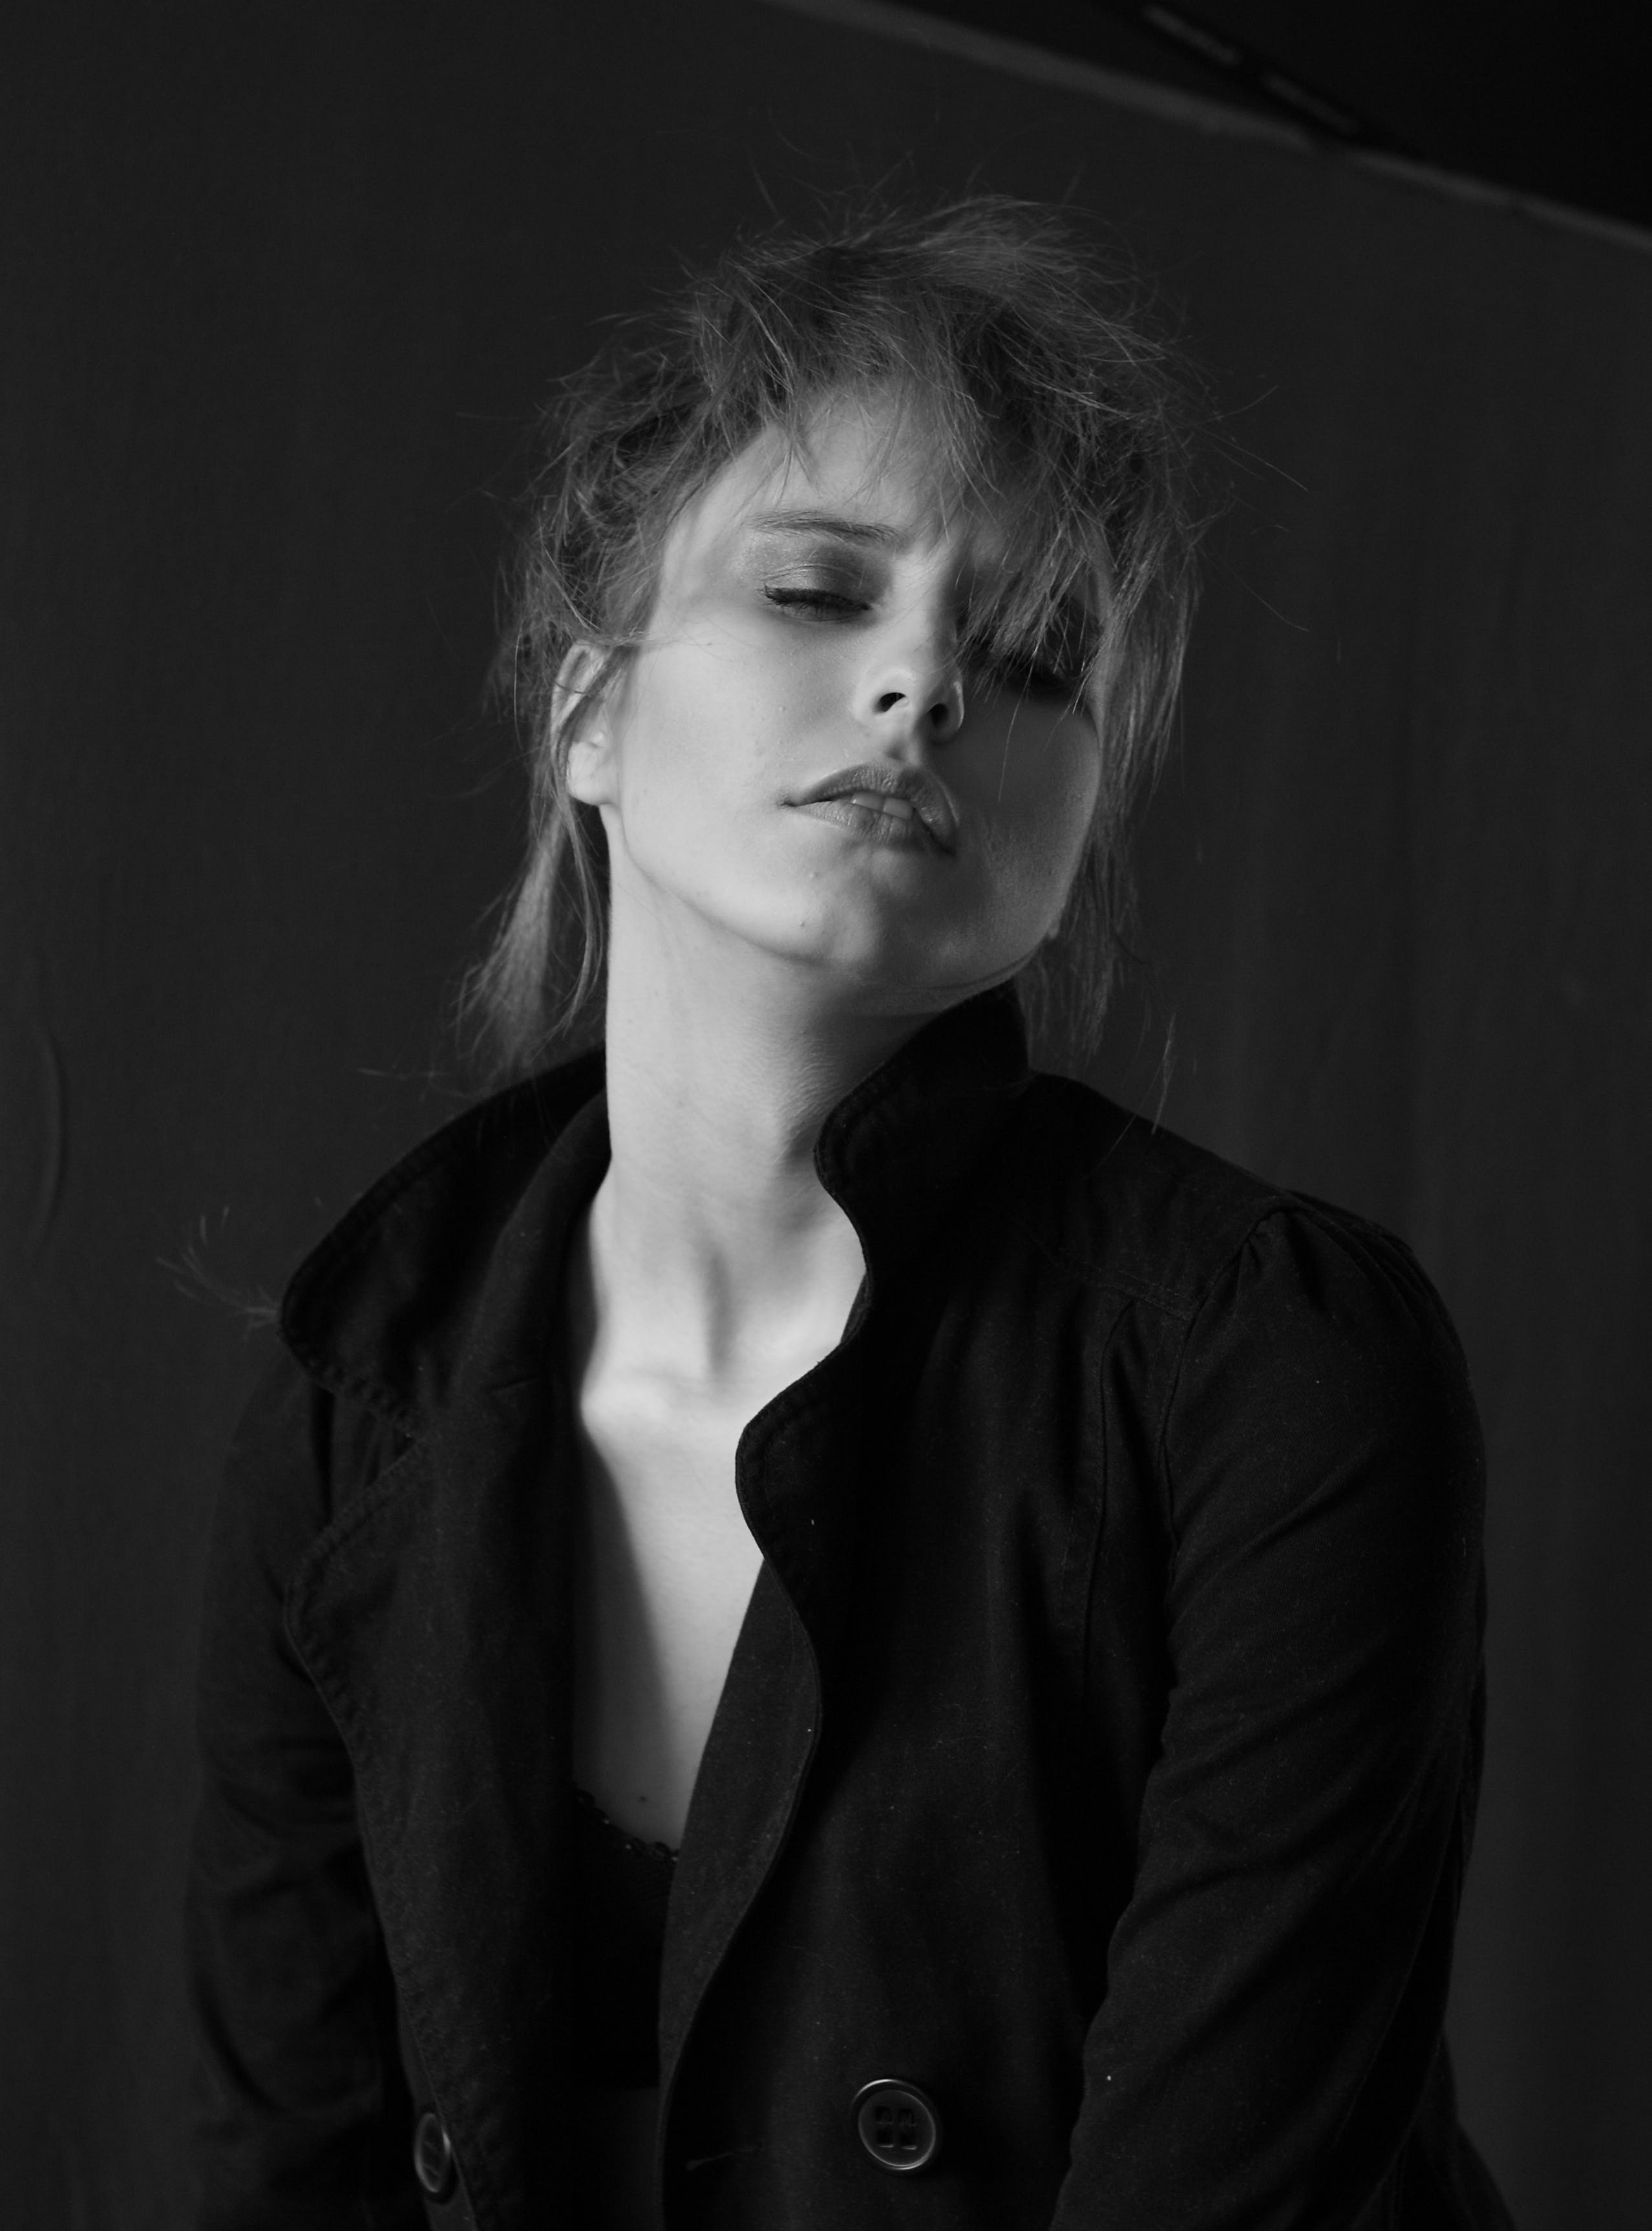
woman, lip, eyebrow, flash photography, jaw, sleeve, gesture, grey, collar, blazer, dress shirt, Step cutting, monochrome, monochrome photography, blond, darkness, fashion design, layered hair, formal wear, electric blue, fashion model, portrait, portrait photography, bangs, photo shoot, sitting, shadow